Bangalore torpedo

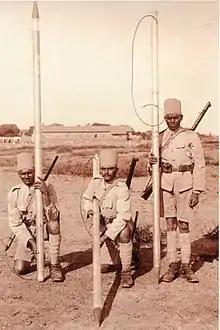
Madras Sappers and Miners with Bangalore torpedoes, 1916

The Bangalore torpedo was devised by Captain R. L. McClintock of the Royal Engineers while attached to the Madras Sappers and Miners unit of the Indian Army at Bangalore, India, in 1912. He invented it as a means of blowing up booby traps and barricades left over from the Second Boer War and the Russo-Japanese War. The Bangalore torpedo could be exploded over a mine, without a sapper having to approach closer than about .